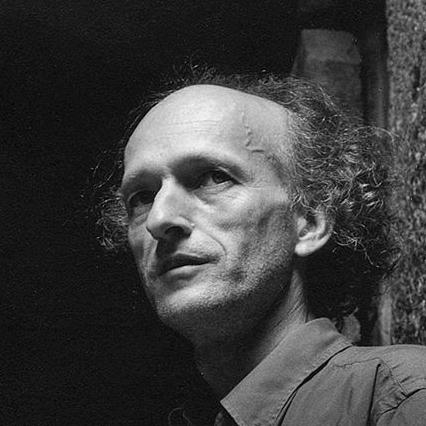
Age: 46